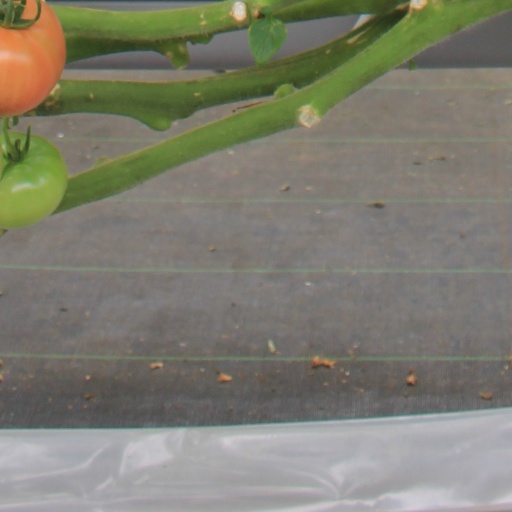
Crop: tomato